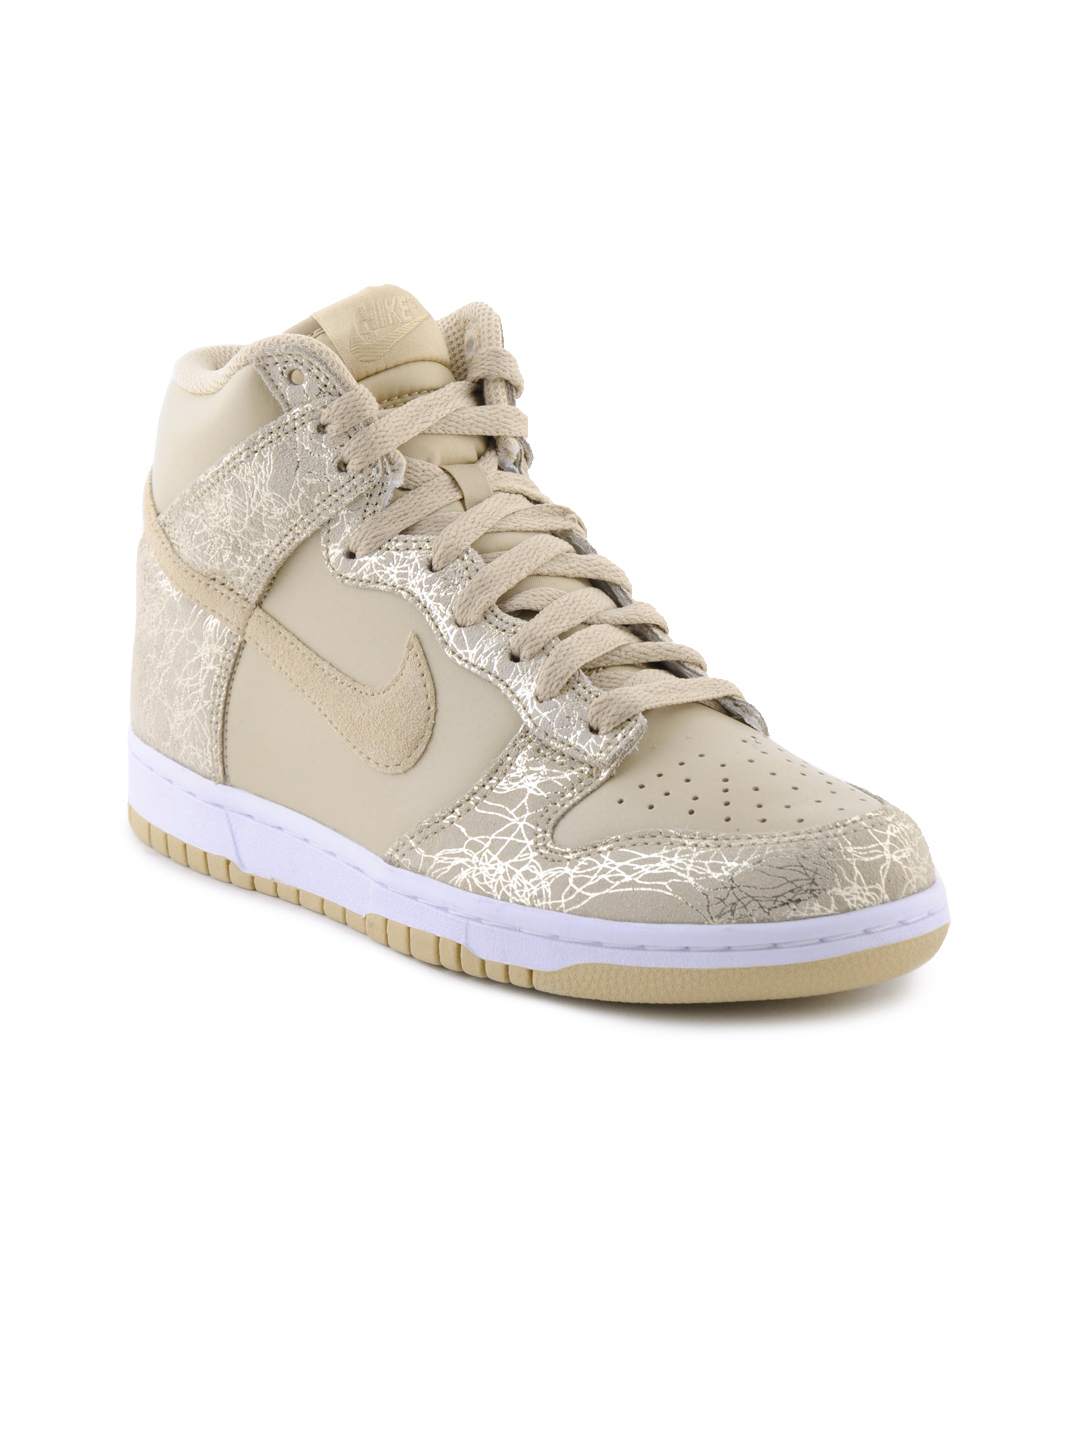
Nike Women Beige Dunk High Casual Shoes
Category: Footwear / Shoes / Casual Shoes
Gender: Women
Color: Beige
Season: Fall 2011
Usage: Casual